Autonomous Republic of Northern Epirus

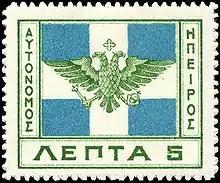
Postage stamp issued by the Northern Epirote postal authorities with the state's flag.

The politically unstable situation that followed in Greece during the next months, with the National Schism between royalists and Venizelos’ supporters, divided Greece into two states. This situation, according also to the development of the Balkan Front, led Italian forces in Gjirokastër to enter the area in September 1916, after gaining the approval of the Triple Entente, and to take over most of Northern Epirus. An exception was Korçë which was retaken by French forces from Bulgarian occupation, and turned into the Autonomous Albanian Republic of Korçë under the military protection of the French army. After the war's end in 1918, the tendency to reestablish the autonomy of the region continued.